Augustus

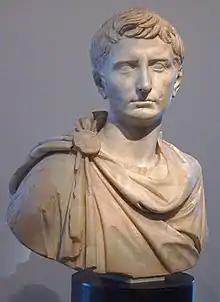
A bust of Augustus as a younger Octavian, dated . Capitoline Museums, Rome

Arriving in Rome on 6 May 44 BC, Octavian found consul Mark Antony, Caesar's former colleague, in an uneasy truce with the dictator's assassins. They had been granted a general amnesty on 17 March in an agreement that they would respect the magistracies installed and laws passed by Caesar to avoid the political turmoil of invalidating them. Soon afterwards, Antony succeeded in driving most of them out of Rome with an inflammatory eulogy at Caesar's funeral, mounting public opinion against the assassins.